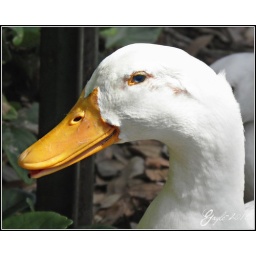
These white Ducks have the most gorgeous blue eyes! Taken in Seminole City Park, FL.